Salesforce

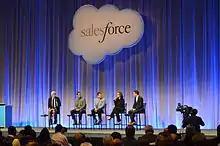
A discussion panel at Salesforce's "Customer Company Tour" event that focused on customer relationship management

Salesforce is headquartered in San Francisco in the Salesforce Tower. Salesforce has 110 offices, including ones in Hong Kong, Israel, London, Paris, Sydney and Tokyo.